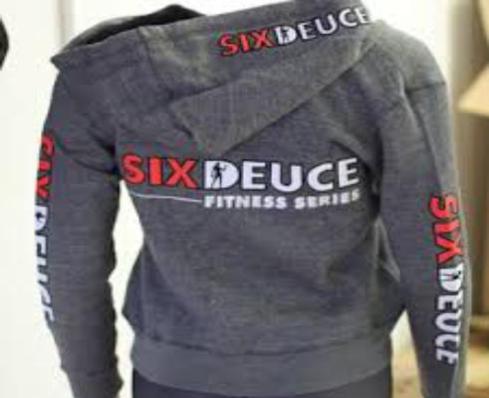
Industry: Clothes